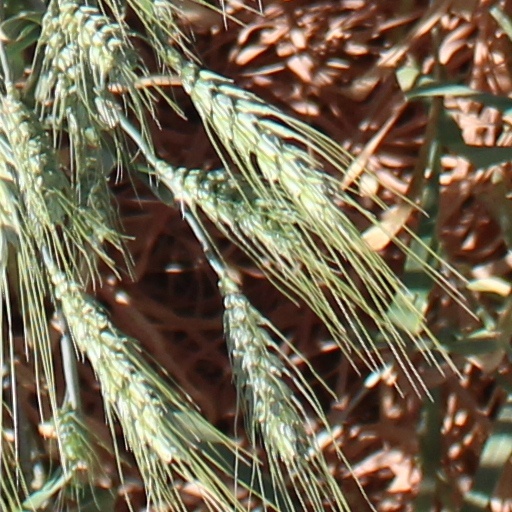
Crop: wheat